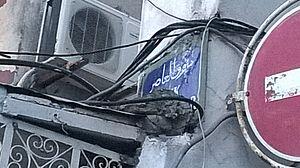
Sidi El Béchir , Tunis سيدي البشير ، تونس
Le souk El Asr ou souk de l’Époque est l'un des souks de Tunis, spécialisé dans la vente de produits antiques. Il est surtout destiné aux classes moyenne et pauvre.